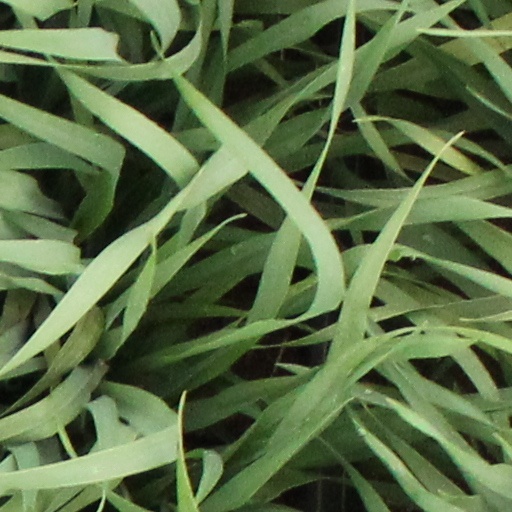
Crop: wheat